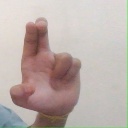
अक्षर: आ